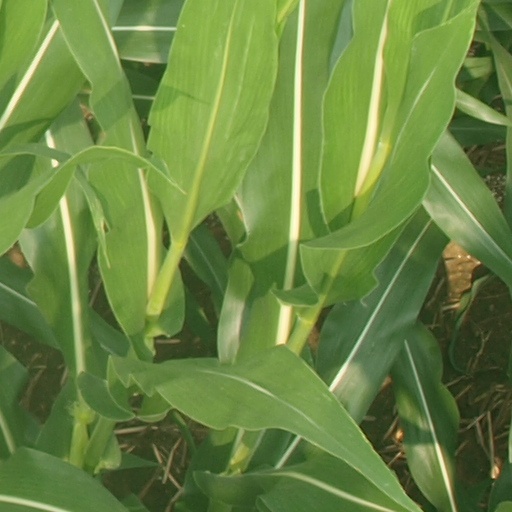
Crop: maize; corn